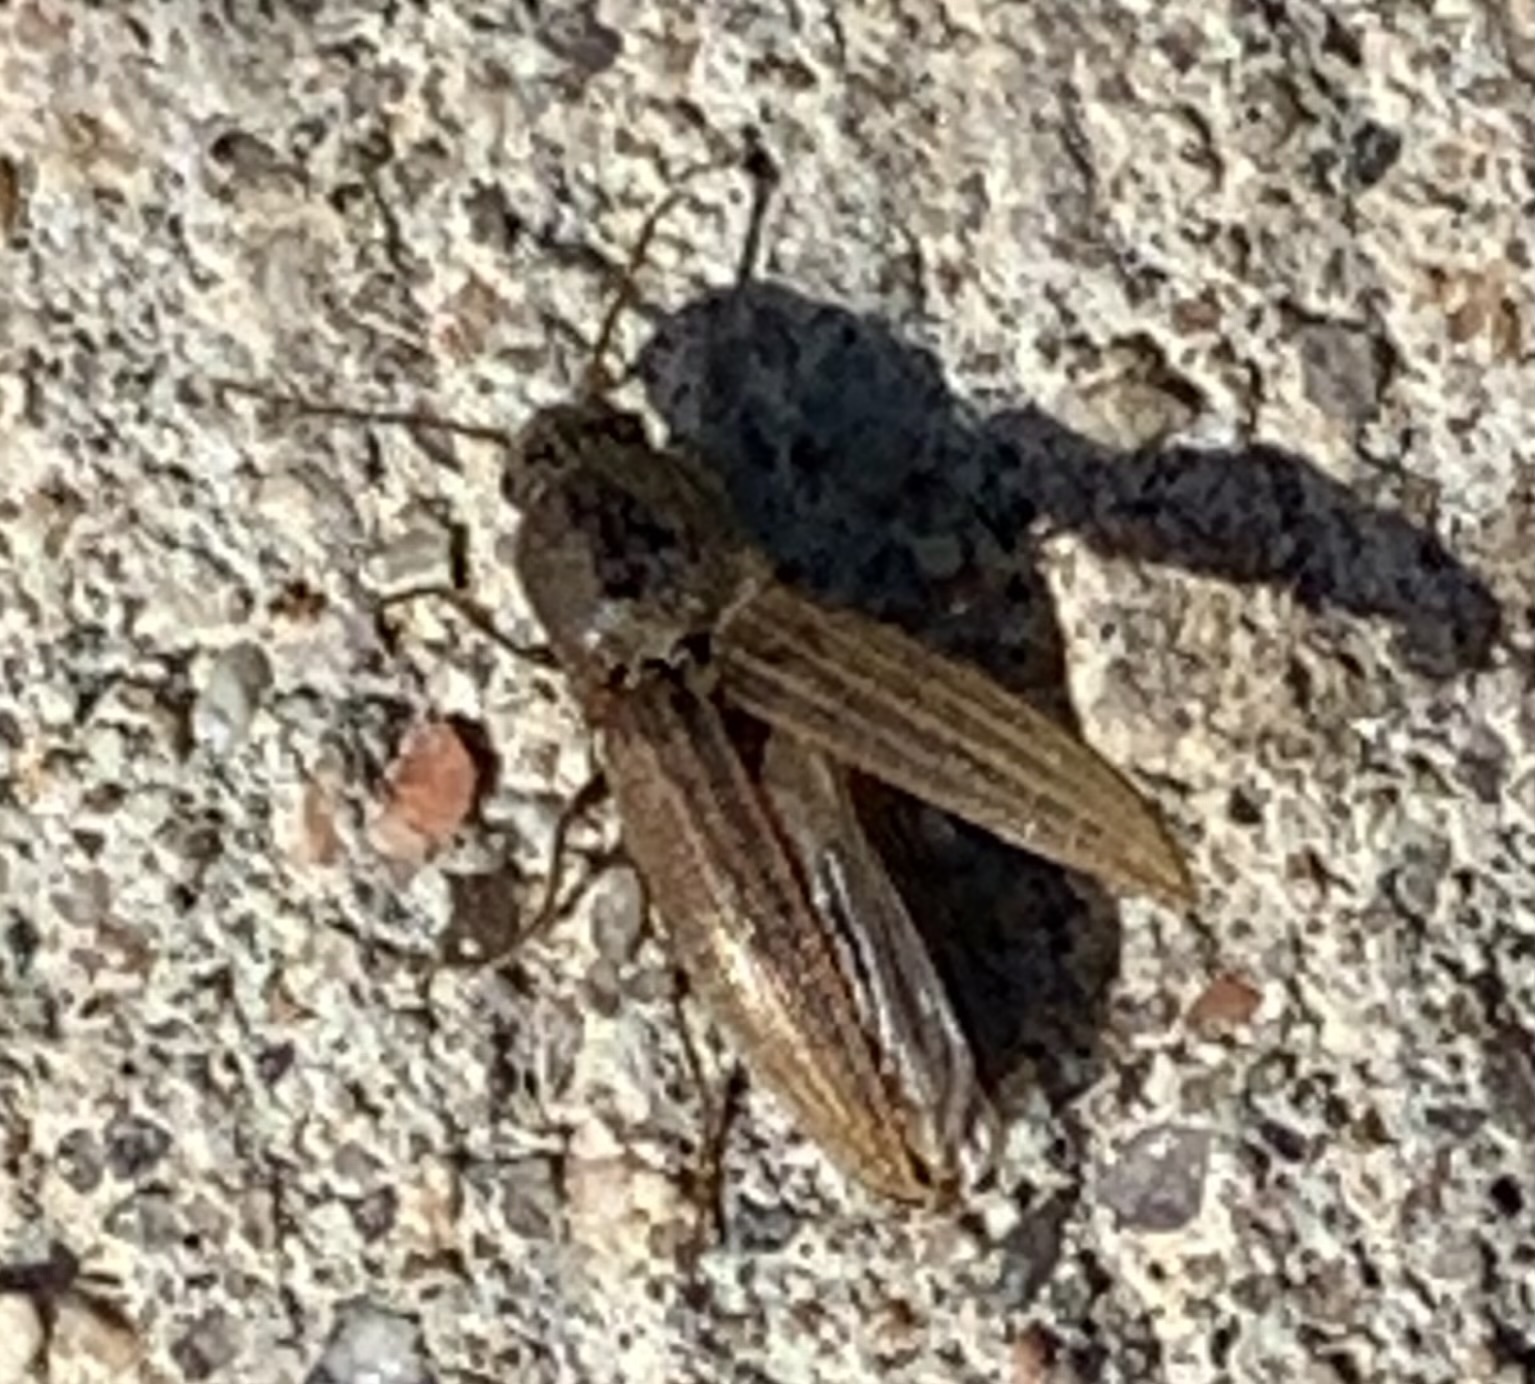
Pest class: clickbeetles_wireworms